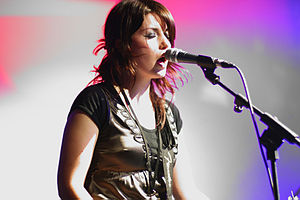
Blood Red Shoes
Laura-Mary Carter
Blood Red Shoes er et britisk indie-rockband i Brighton, med Steven Ansell på trommer og sang, og Laura-Mary Carter på guitar og sang.